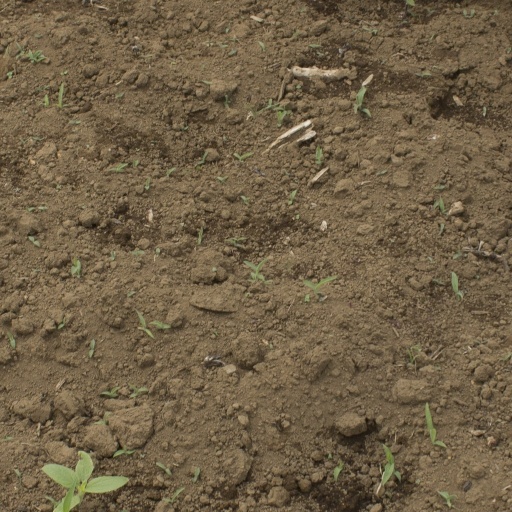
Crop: Jerusalem artichoke